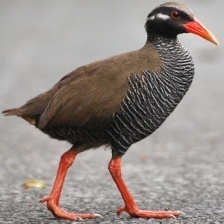
Species: OKINAWA RAIL
Scientific name: GALLIRALLUS OKINAWAE
ImageNet parent category: european_gallinule